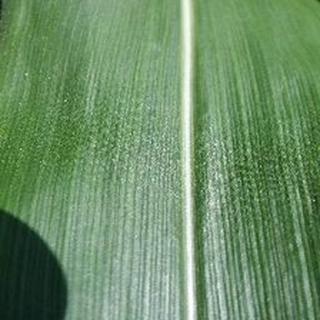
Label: healthy_corn